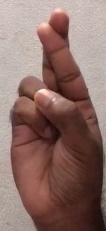
ASL sign: R